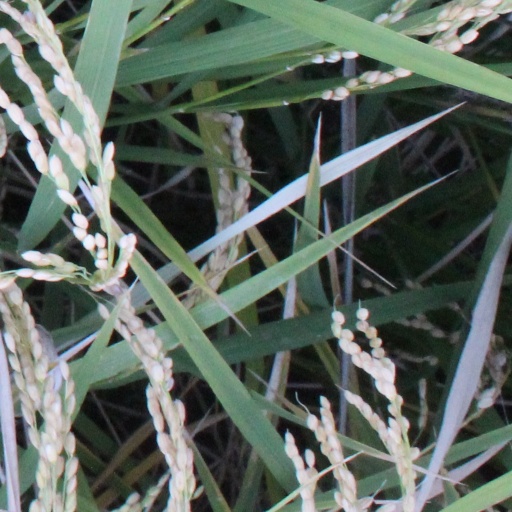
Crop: rice